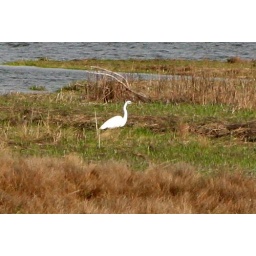
juvenile great blue heron (obviously in its white phase)